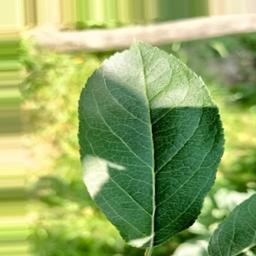
Label: Healthy